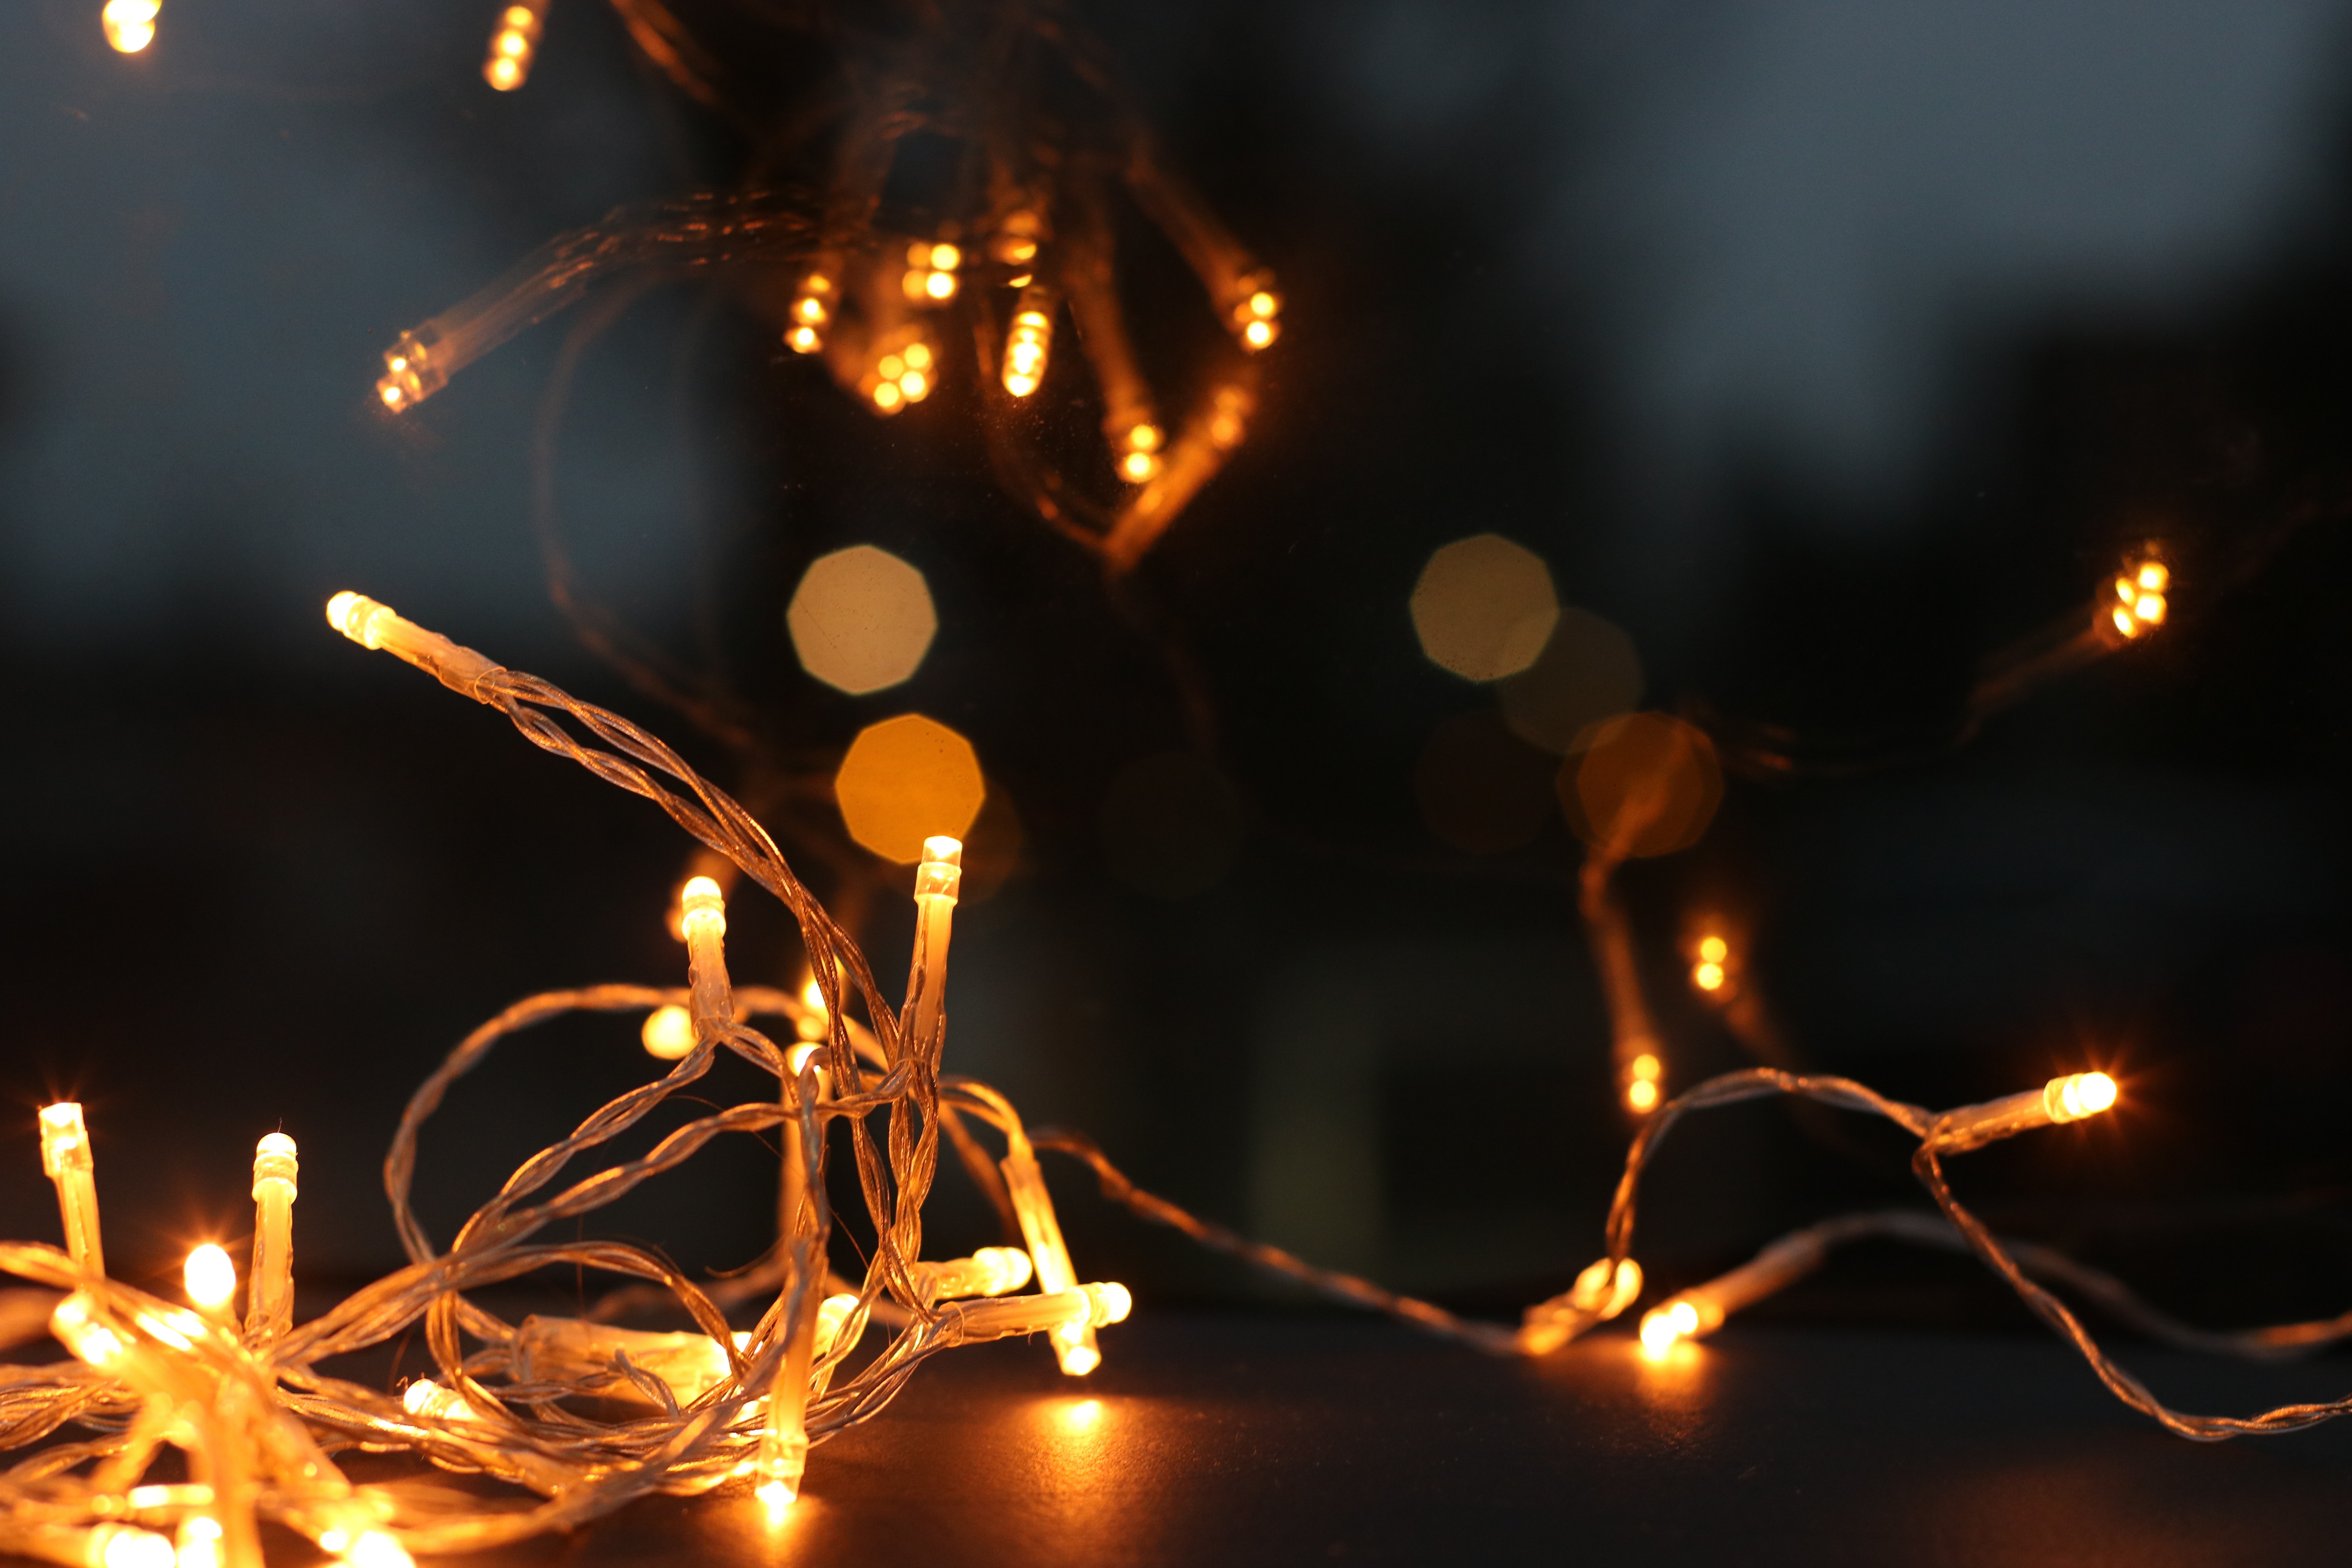
lighting, light, heat, branch, holiday, christmas lights, interior design, diwali, night